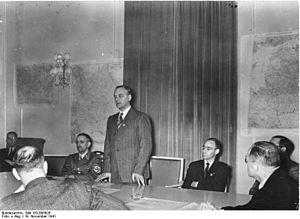
Wilhelm Weiß est député du Reichstag, SA-Obergruppenführer et rédacteur en chef du Völkischer Beobachter.